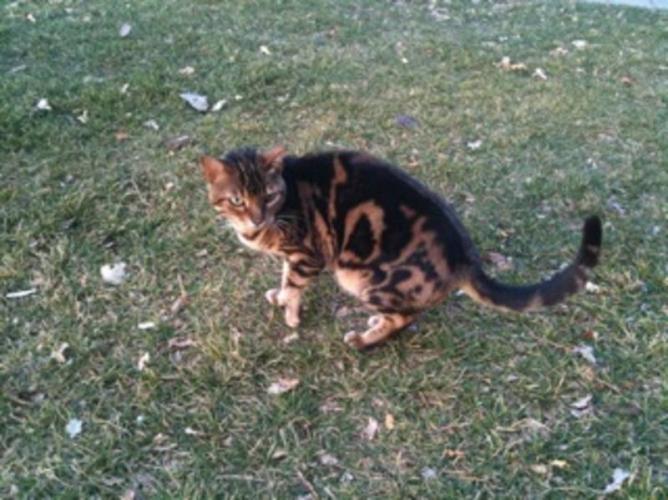
Animal: cat
Breed: bengal